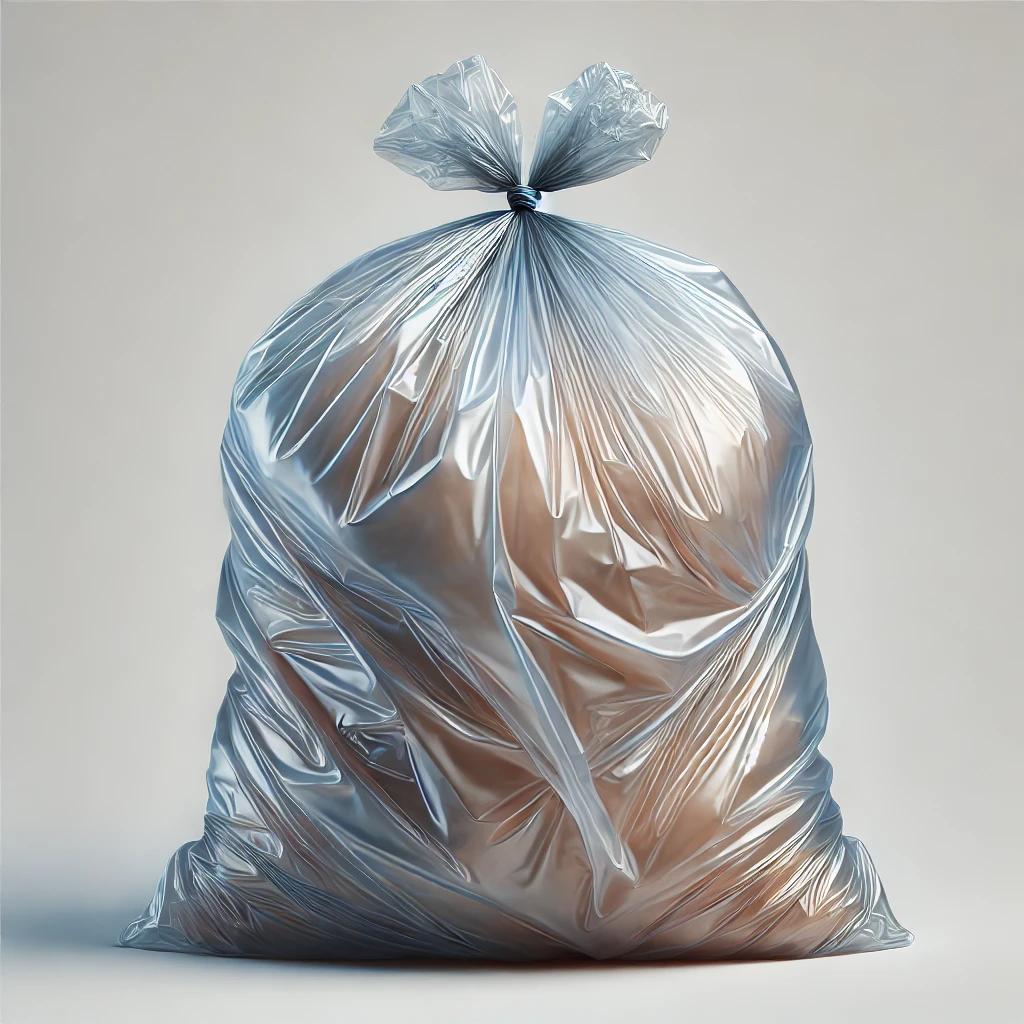
Etiqueta: plástico